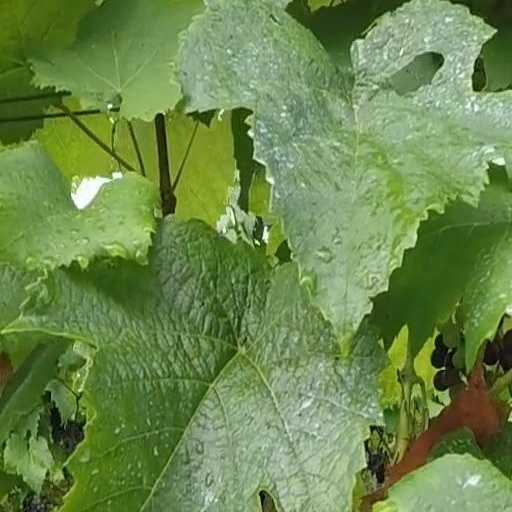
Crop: grape